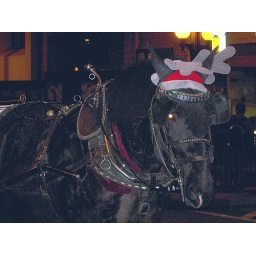
around xmas, they made the horses dress as reindeer. how embarrassing.